José María Silvero

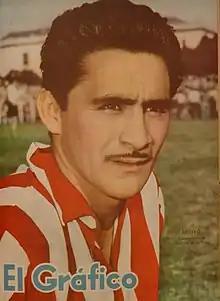
Silvero on the cover of El Gráfico in 1958

José María Silvero (21 September 1931 – 2 August 2010) was an Argentine professional football player and coach.